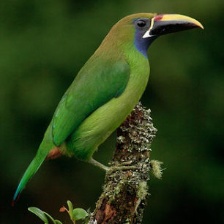
Species: BLUE THROATED TOUCANET
Scientific name: AULACORHYNCHUS CAERULEOGULARIS
ImageNet parent category: toucan